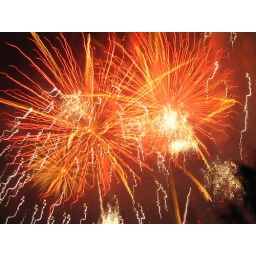
flowers in the sky